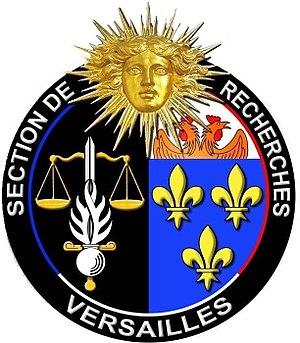
logo Section Recherches Versailles
La Région de Gendarmerie d'Île-de-France est une entité militaire responsable de l'ensemble des unités de la Gendarmerie nationale basée dans la région francilienne.
Les Sections de Recherches sont des unités de la Gendarmerie nationale exerçant exclusivement des missions de police judiciaire.